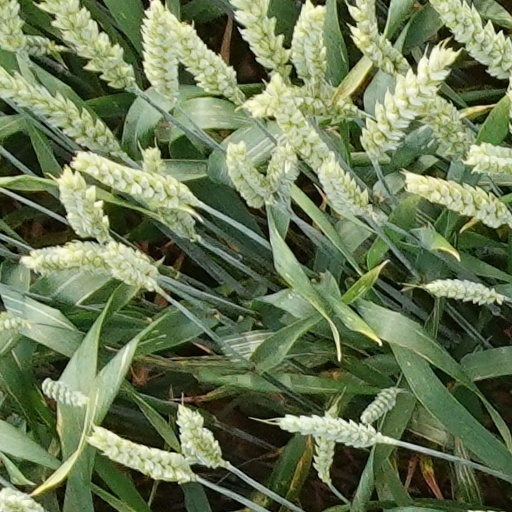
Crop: wheat